Mahmoud Ahmadinejad

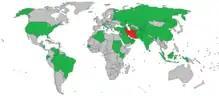
Countries visited by President Ahmadinejad during his terms in office

In June 2007, Ahmadinejad was criticized by some Iranian parliament members over his remark about Christianity and Judaism. According to Aftab News Agency, Ahmadinejad stated: "In the world, there are deviations from the right path: Christianity and Judaism. Dollars have been devoted to the propagation of these deviations. There are also false claims that these [religions] will save mankind. But Islam is the only religion that [can] save mankind." Some members of Iranian parliament criticized these remarks as being fuels to religious war.